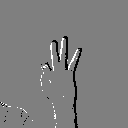
ASL letter: f